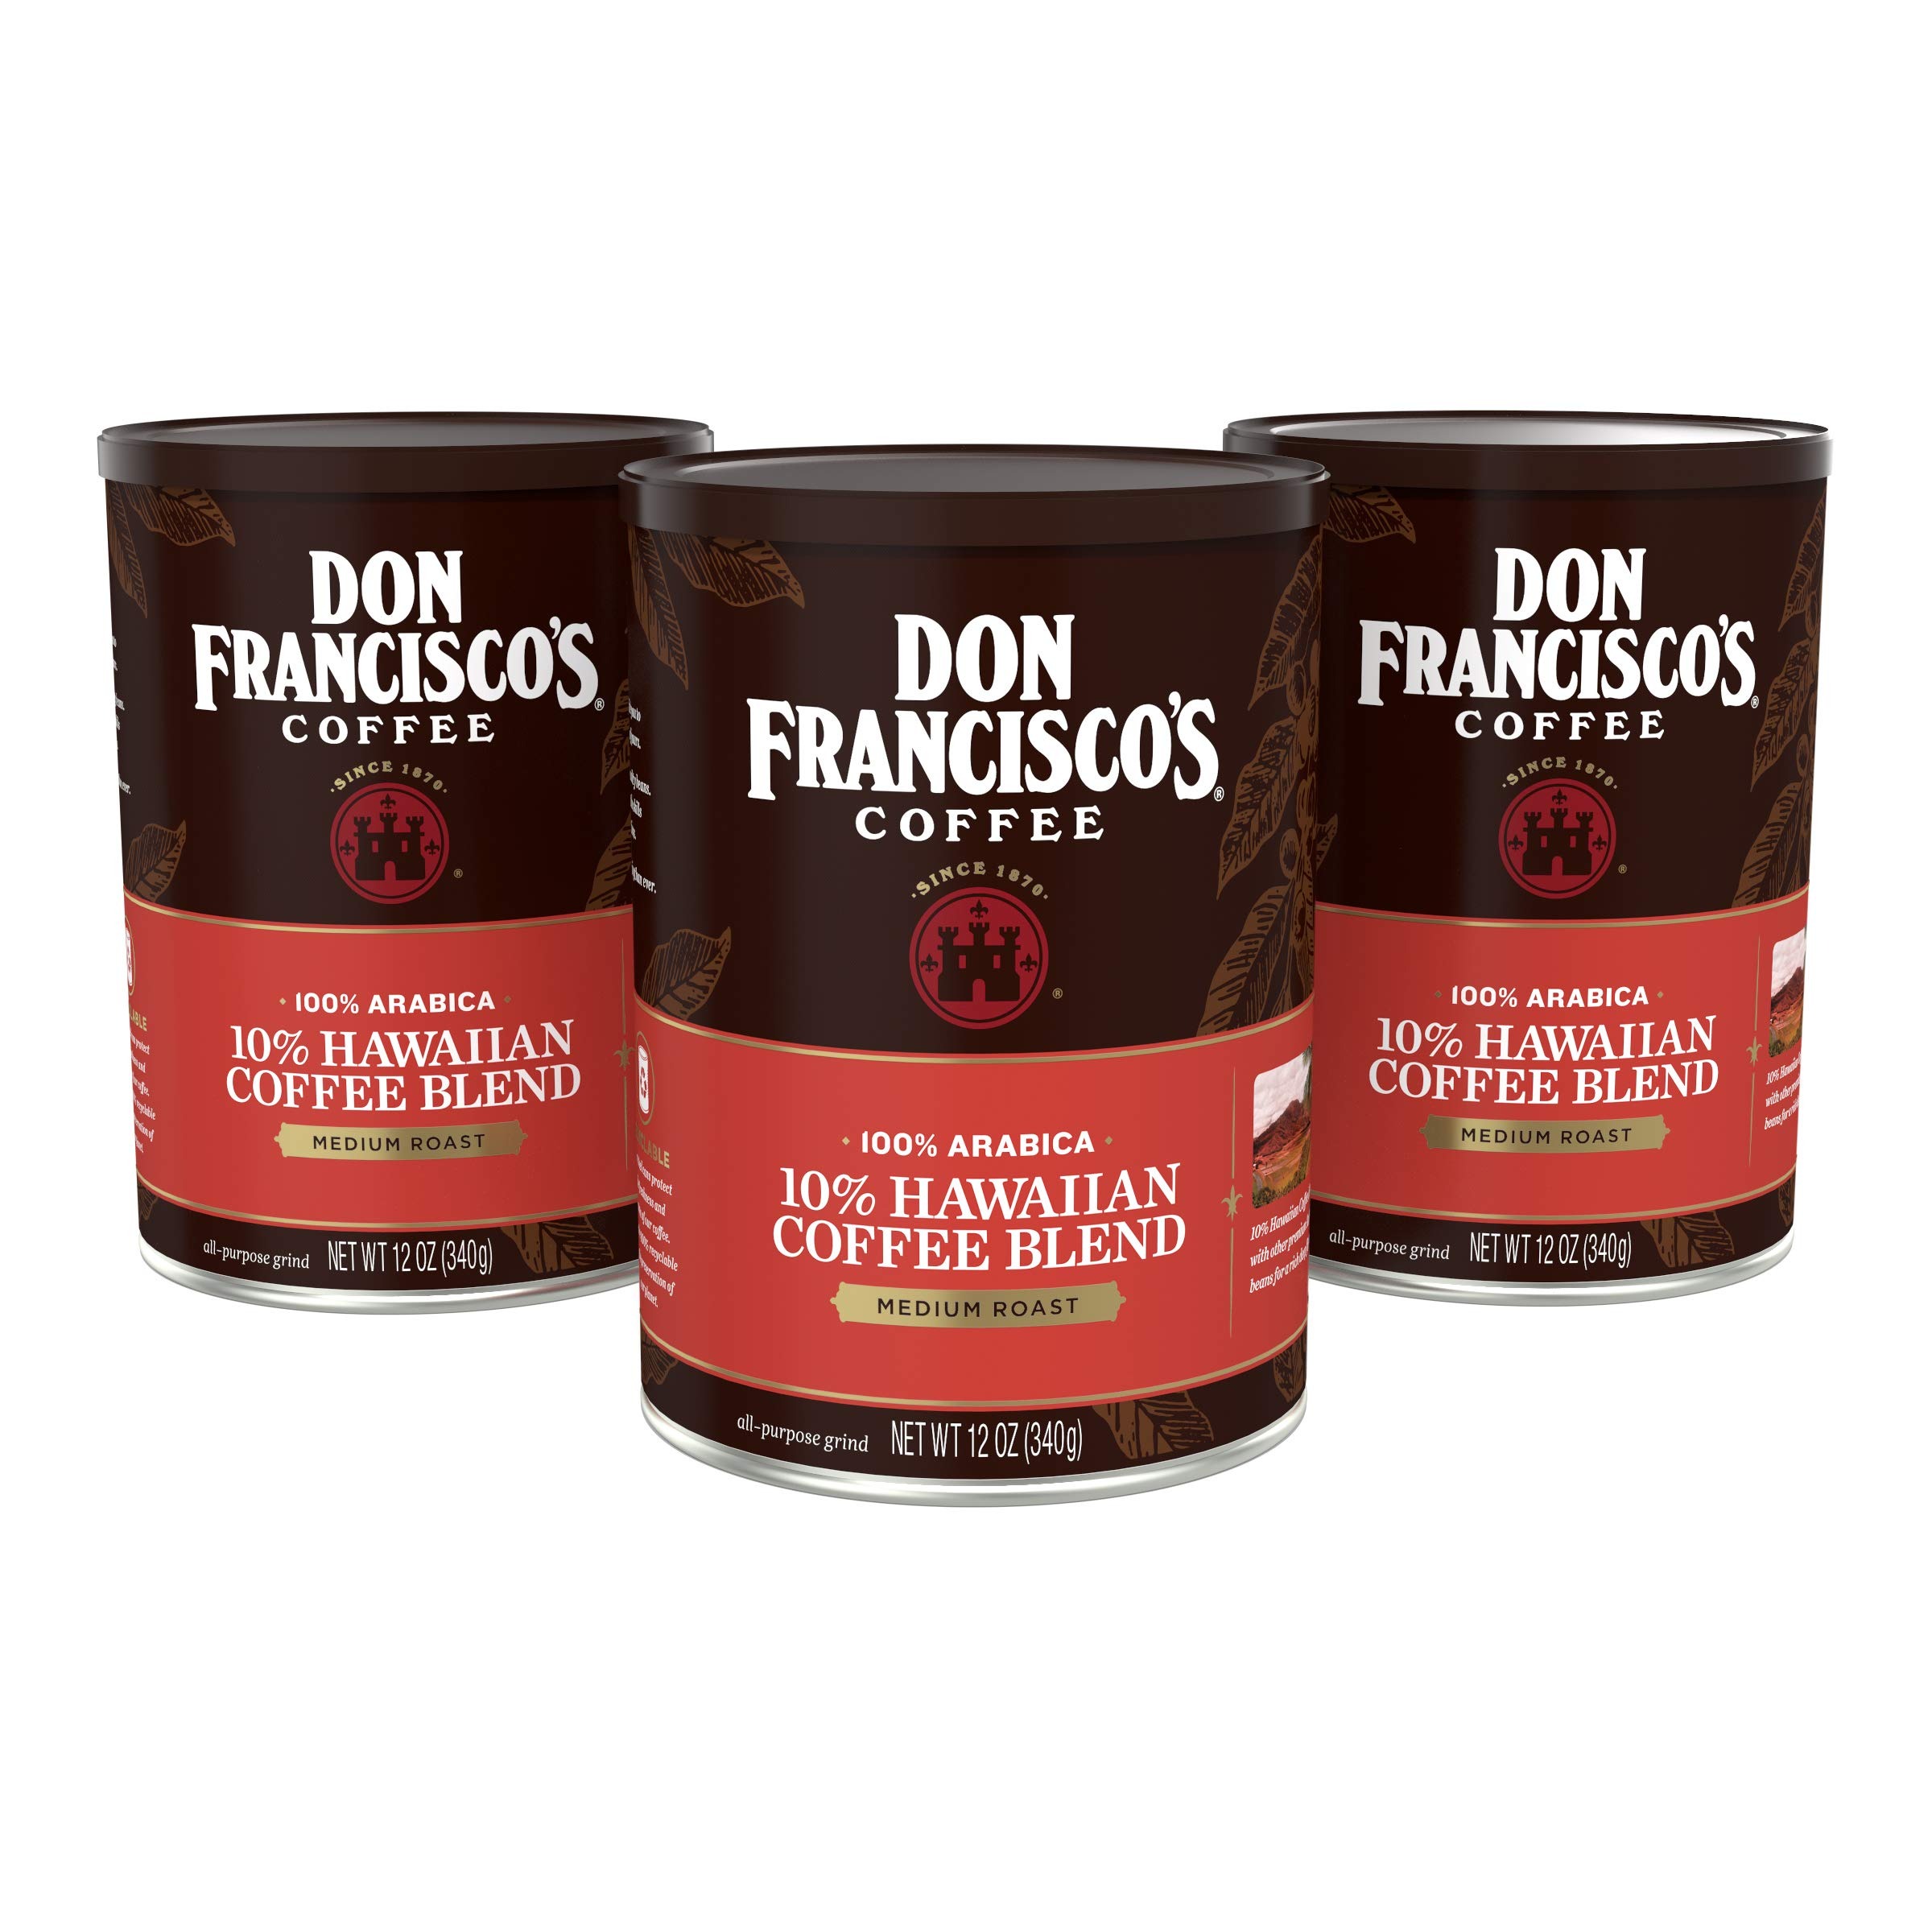
Item Name: Don Francisco's Premium Hawaiian Blend Premium Ground Coffee - 10% Hawaiian Coffee blended with other premium Arabica beans, Rich Flavor, Floral Aroma, Subtle Fruity Notes - 3 Pack of 12 oz Recyclable Steel Cans - Family Crafted Since 1870
Bullet Point 1: Hawaiian Blend: Experience the taste of the islands with our premium 10% Hawaiian coffee blend, crafted with 100% Arabica beans for a rich, deep flavor profile featuring delicate floral aromas and subtle fruity notes.
Bullet Point 2: Family Crafted Quality: Since 1870, Don Francisco's Coffee has been committed to sourcing the world's finest coffee beans and roasting them to perfection, ensuring a premium cup of coffee with every brew.
Bullet Point 3: Sustainable Packaging: Our recyclable steel cans preserve the freshness and aroma of our coffee while promoting environmental responsibility, aligning with our commitment to sustainable practices in coffee production.
Bullet Point 4: Versatile Grind: This medium-ground coffee is perfect for various brewing methods, including drip coffee makers, French press, and pour-over, allowing you to enjoy the full flavor profile of our Hawaiian blend.
Bullet Point 5: Convenient Value Pack: Enjoy three 12 oz cans of our premium Hawaiian blend coffee, providing a generous supply of ground coffee for your daily brewing needs or as a thoughtful gift for coffee enthusiasts.
Value: 36.0
Unit: Ounce

Price: 11.49